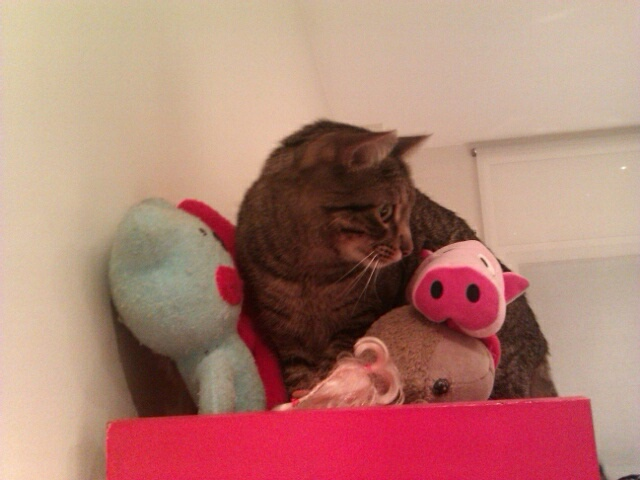
A cat sits next to several different stuffed animals.
A cat is sitting with a stuffed pig
A cat sitting on a pile of stuffed animals.
A cat is sitting next to two stuffed animals.
A cat sitting in the middle of several stuffed animals.